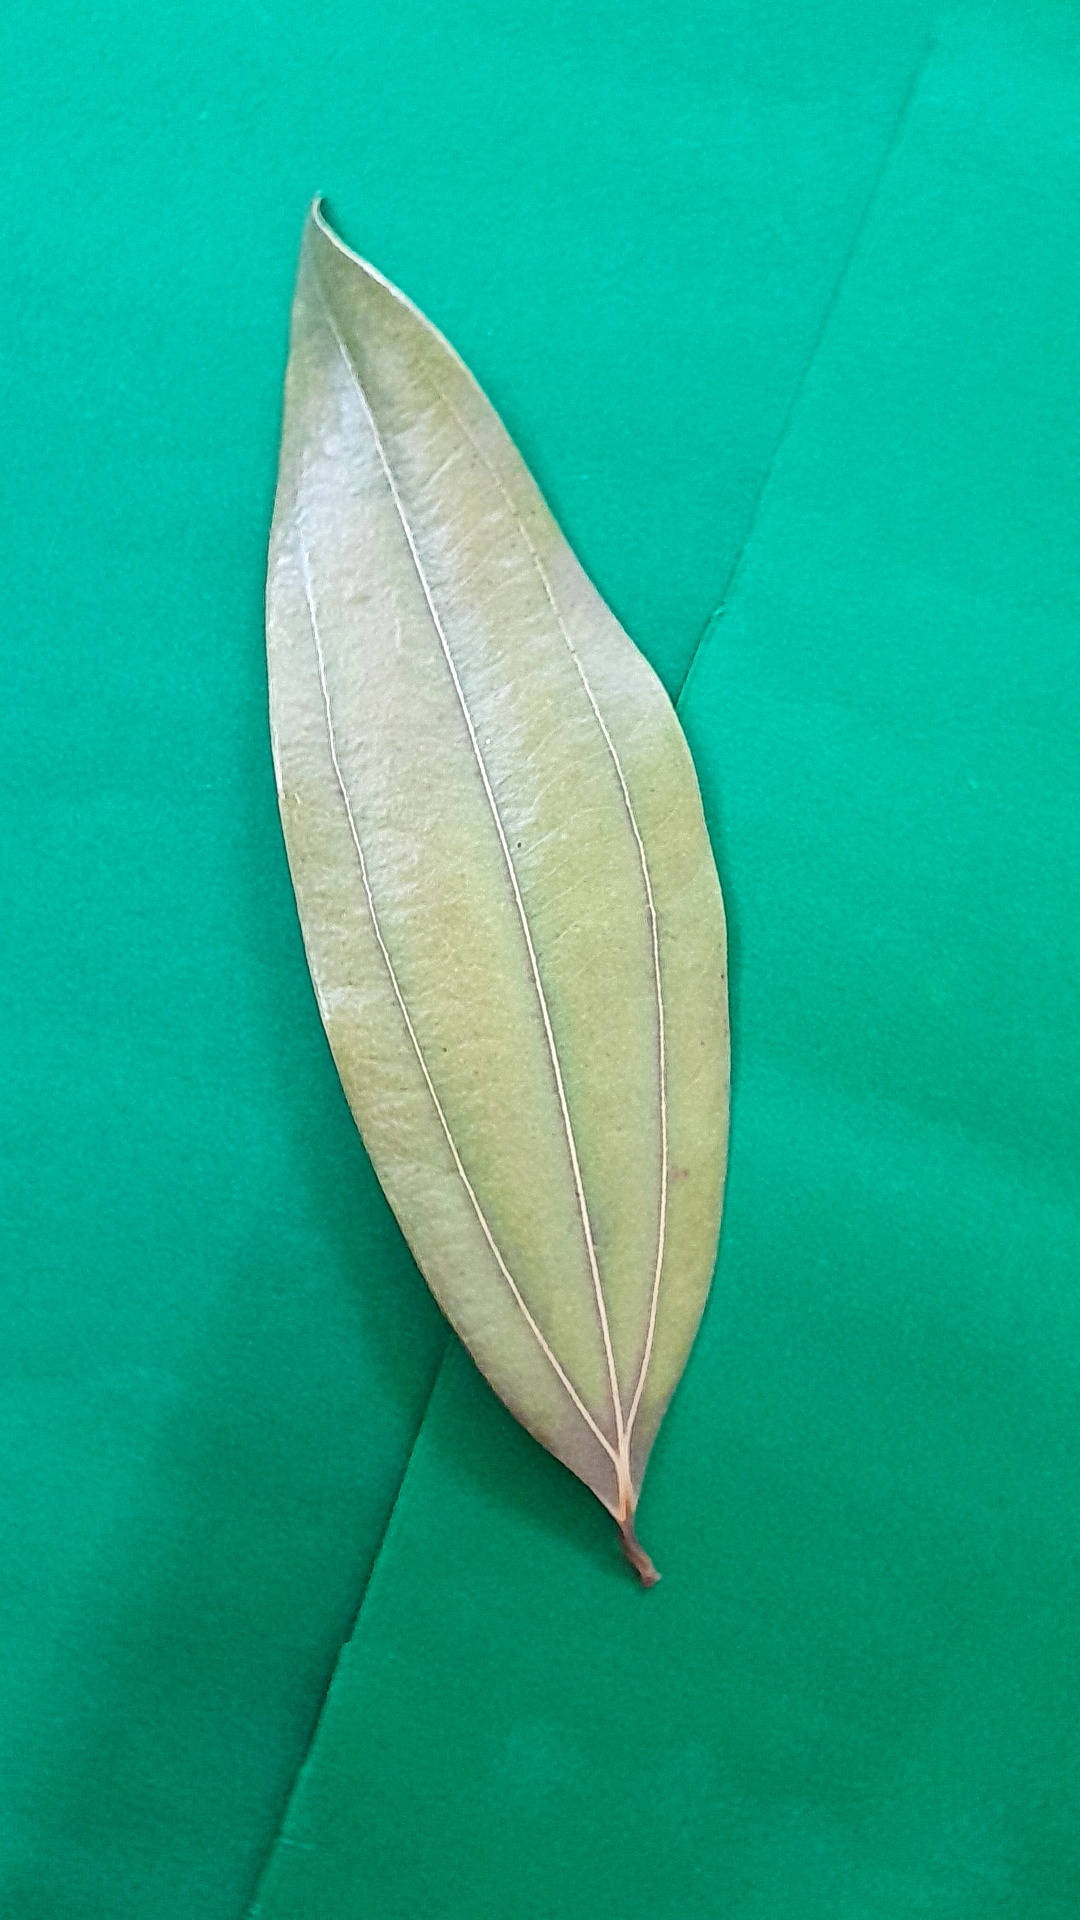
Label: Dry Leaf